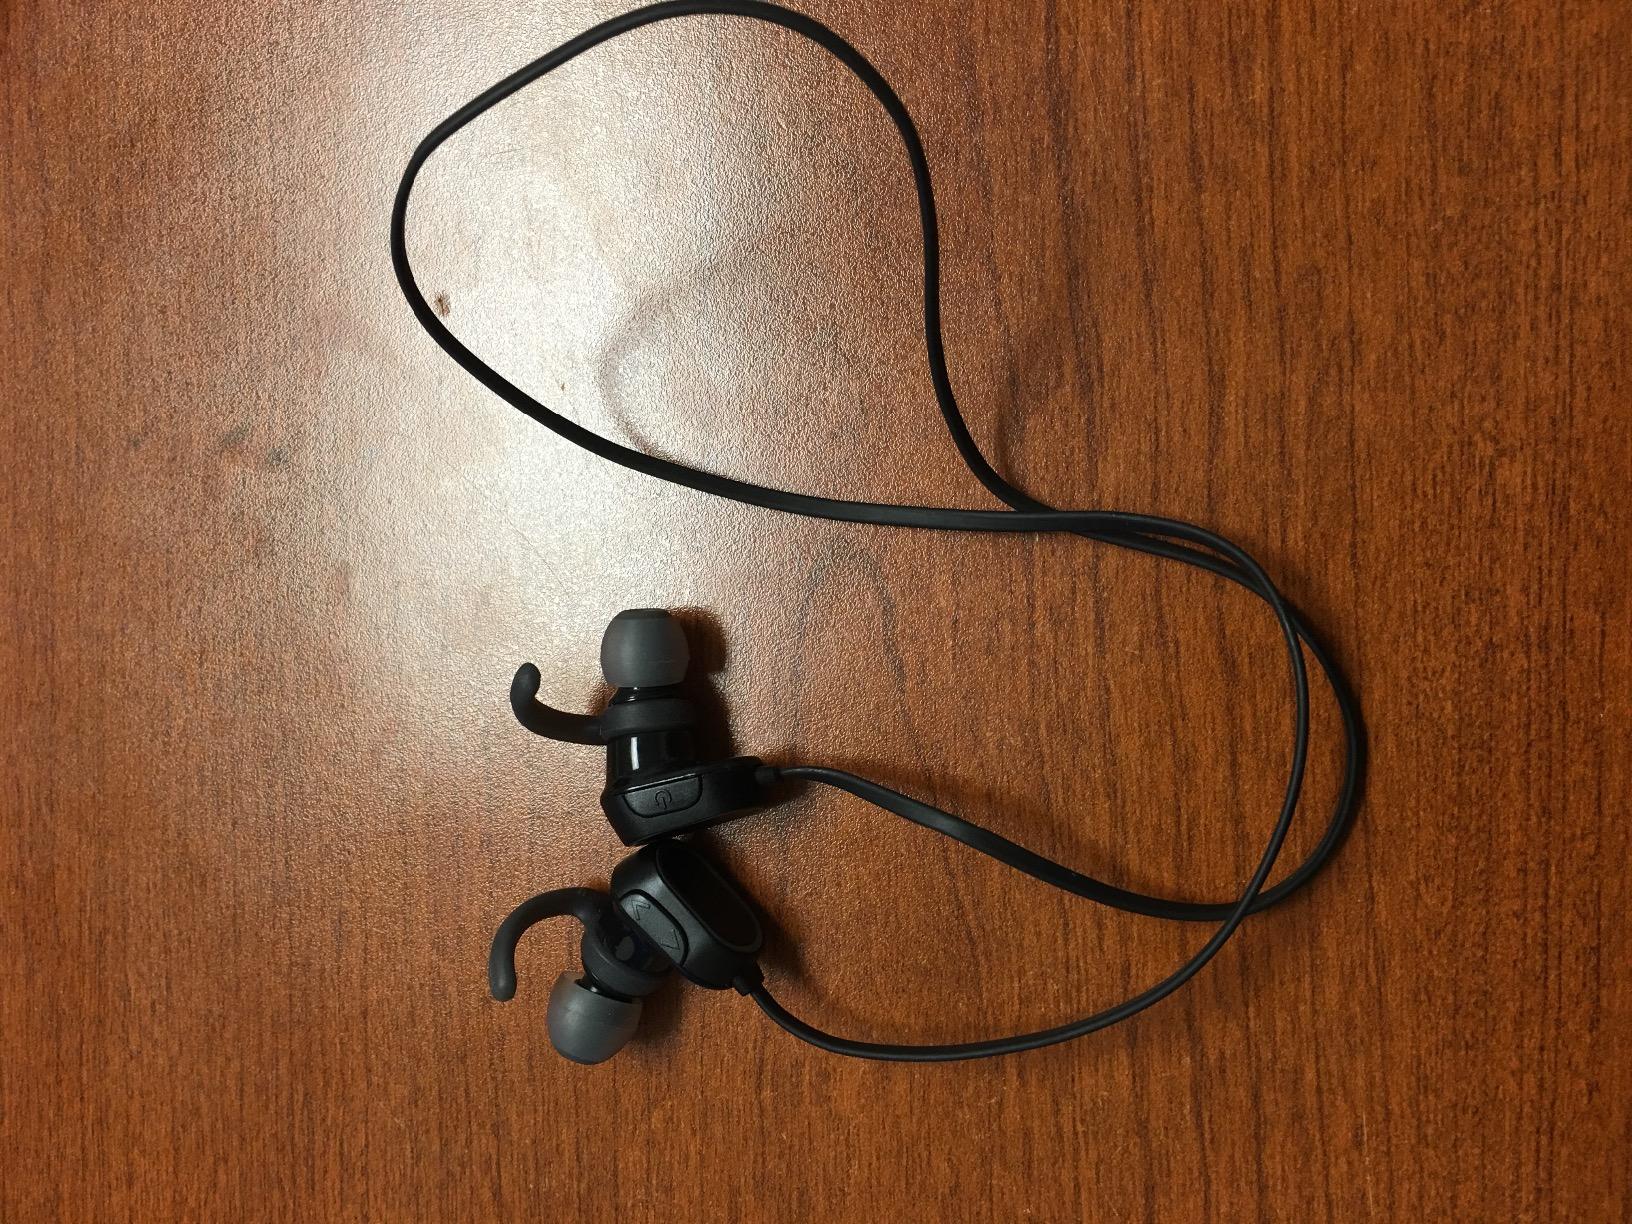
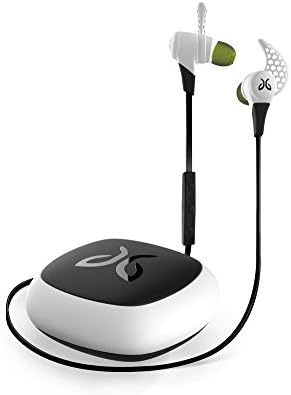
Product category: headphones
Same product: no